Raoul Verlet

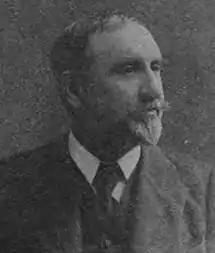
Raoul Verlet (1911)

Charles Raoul Verlet (7 September 1857, Angoulême - 1 December 1923, Cannes) was a French sculptor and art professor.